Kaze no Yō ni

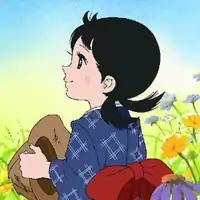

The manga takes place in a rural town in Japan. It focuses on Sanpei, a beekeeper and lone survivor of an accident that killed his entire family. While traveling alone, he meets a girl named Chiyo, who Sanpei helps after she is stung by a bee. Having nowhere else to go, he tries to begin a new life in her town. Sanpei begins to tend to an abandoned planting spot, but suddenly disappears afterwards. Soon the town begins to bloom with the flowers he planted, and Chiyo waits for Sanpei to return.